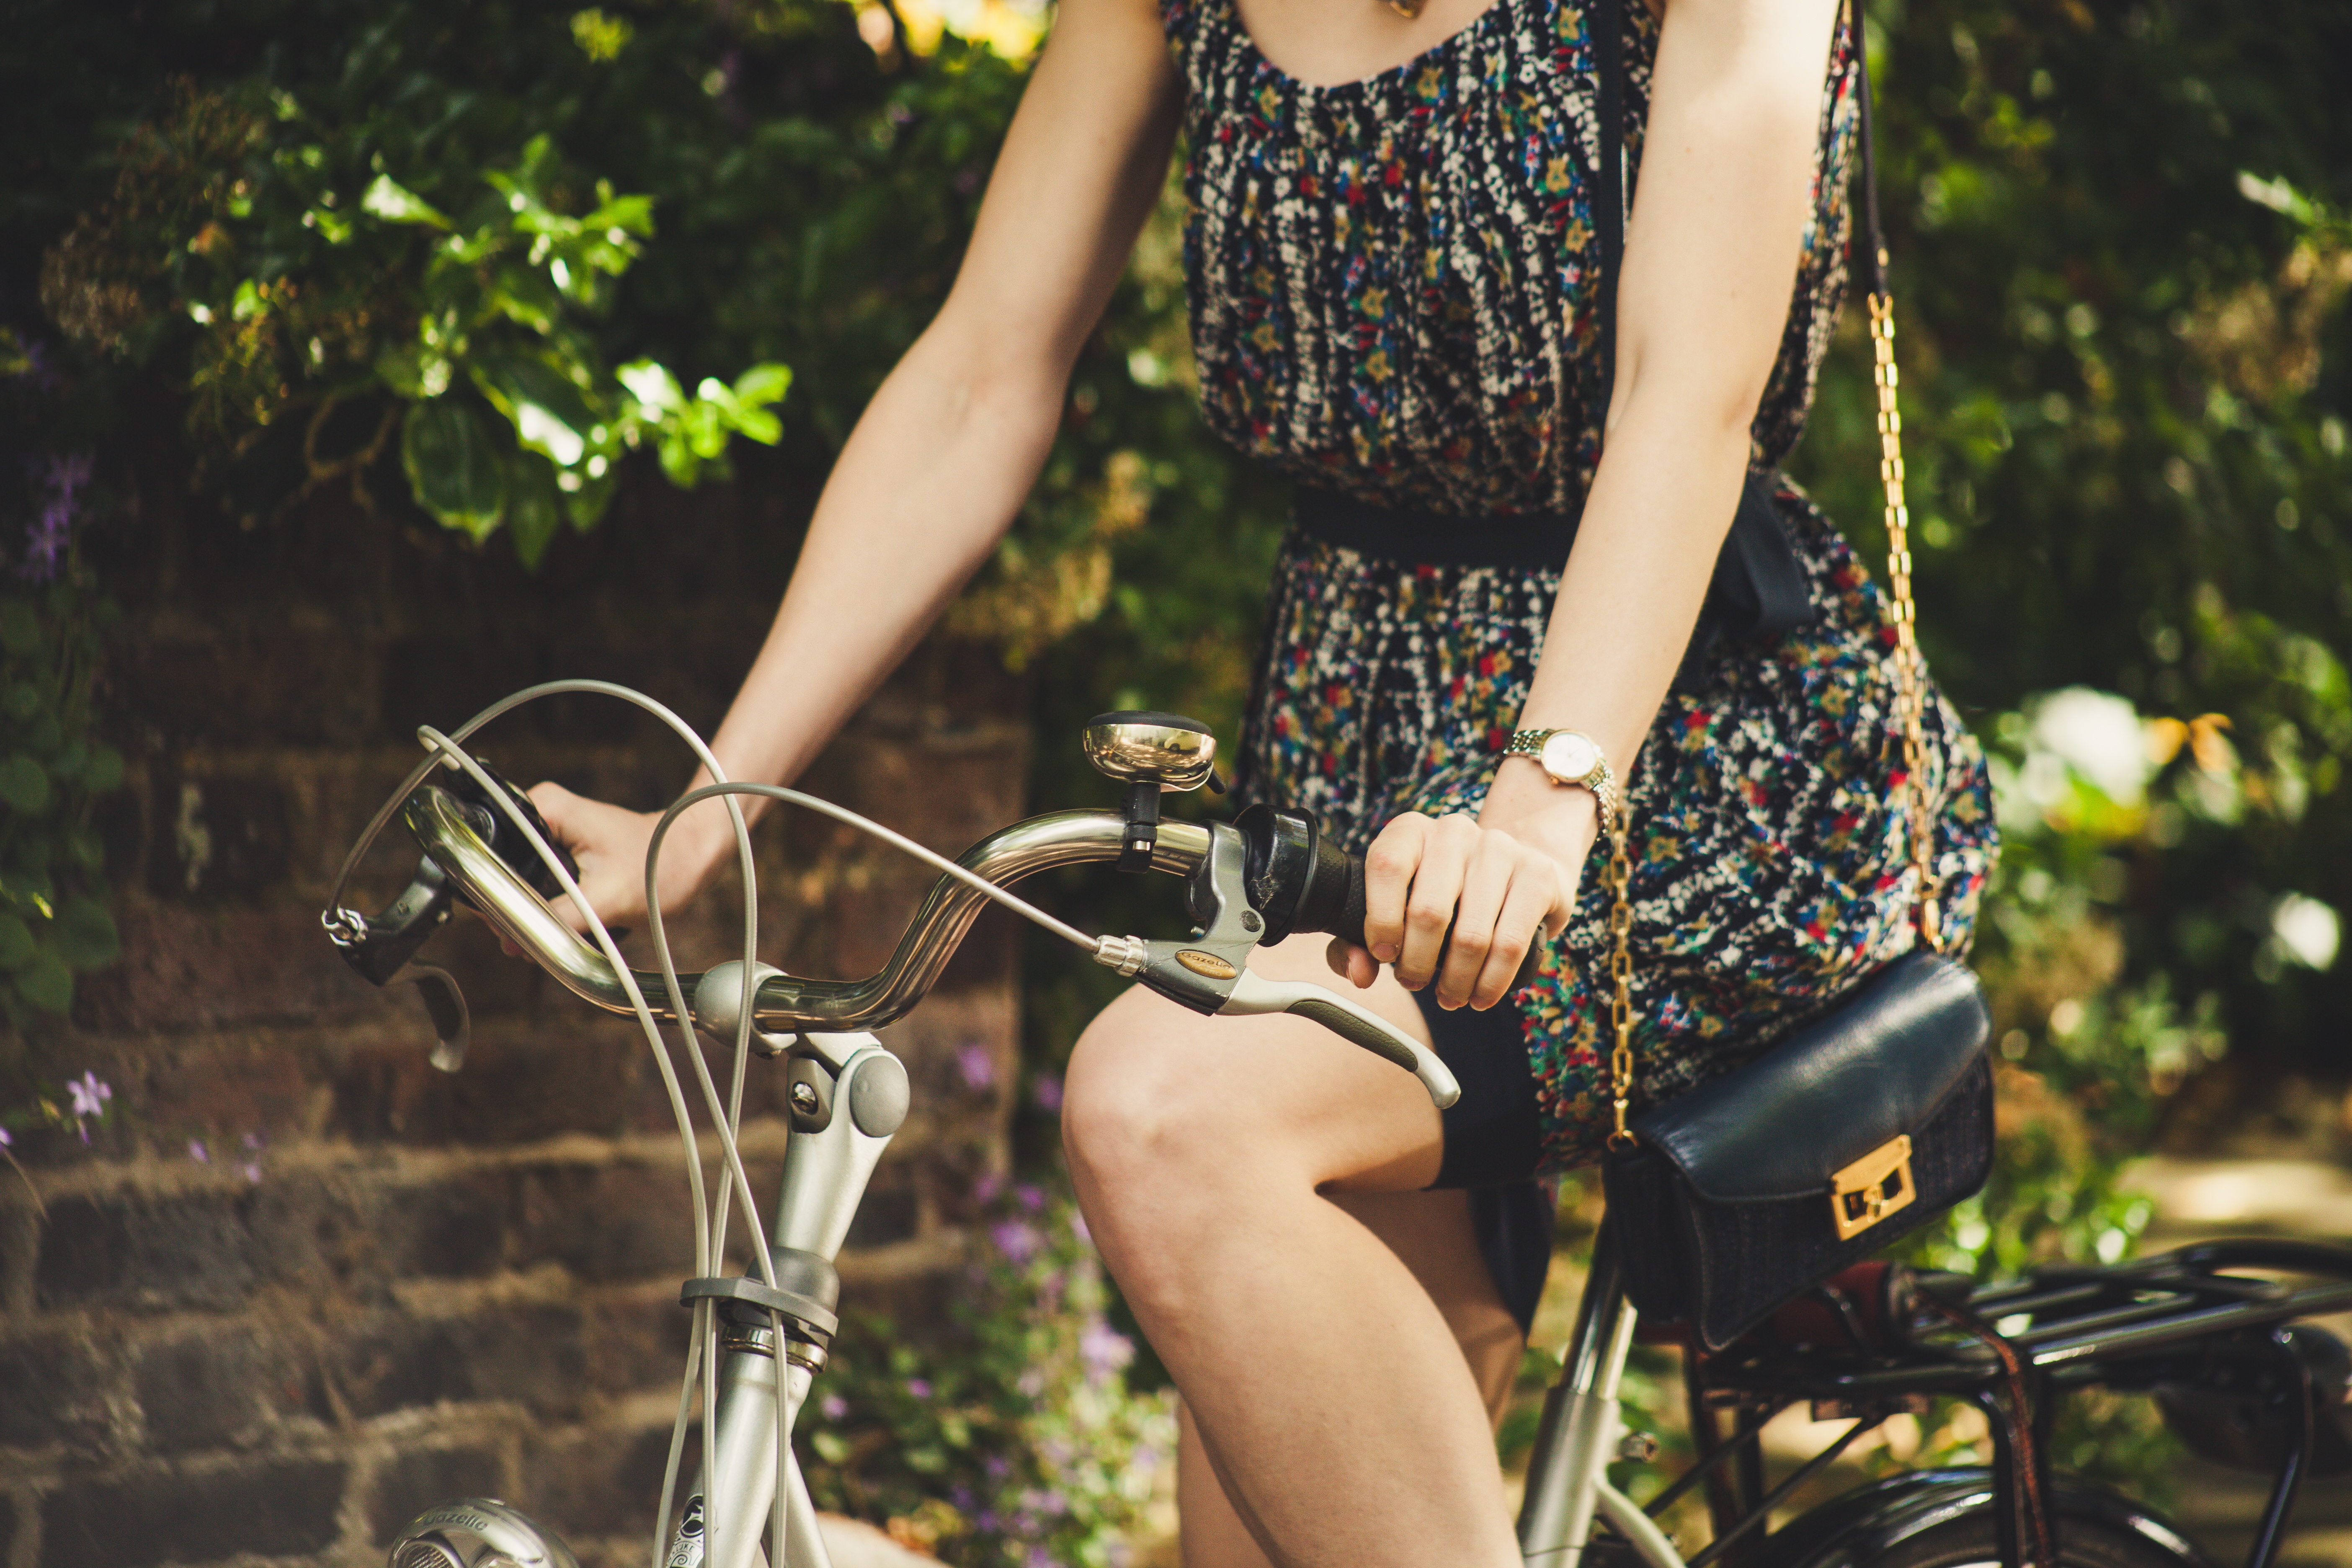
person, girl, woman, flower, bicycle, bike, leg, model, spring, fashion, clothing, lady, season, dress, beauty, photo shoot